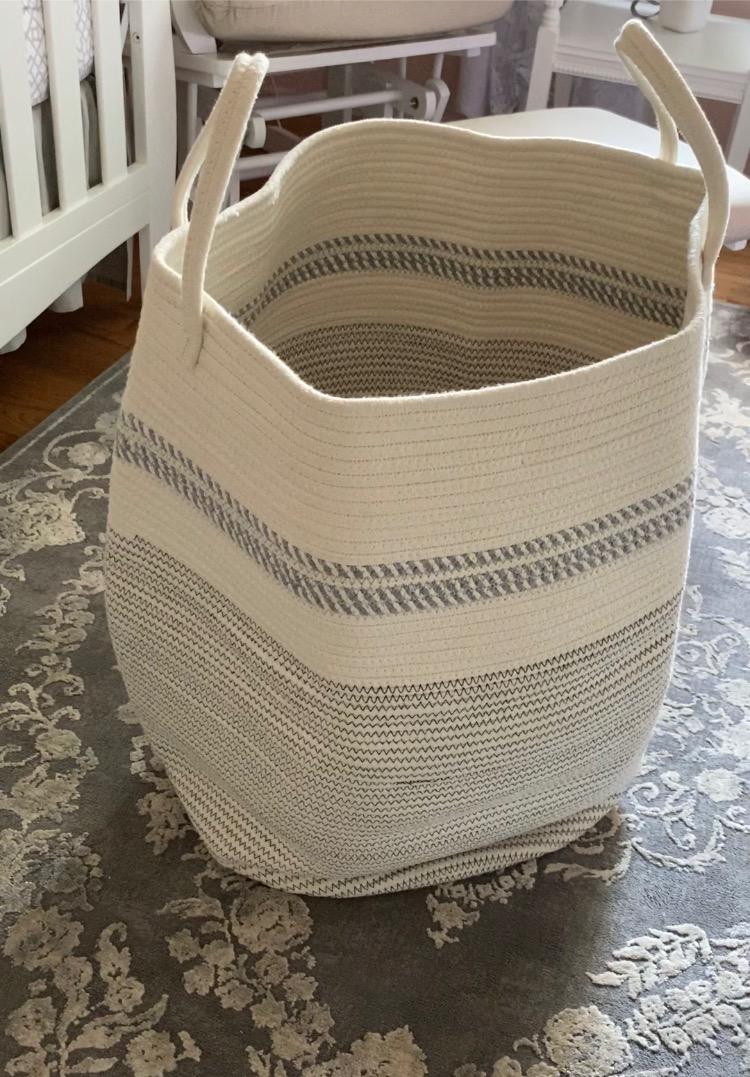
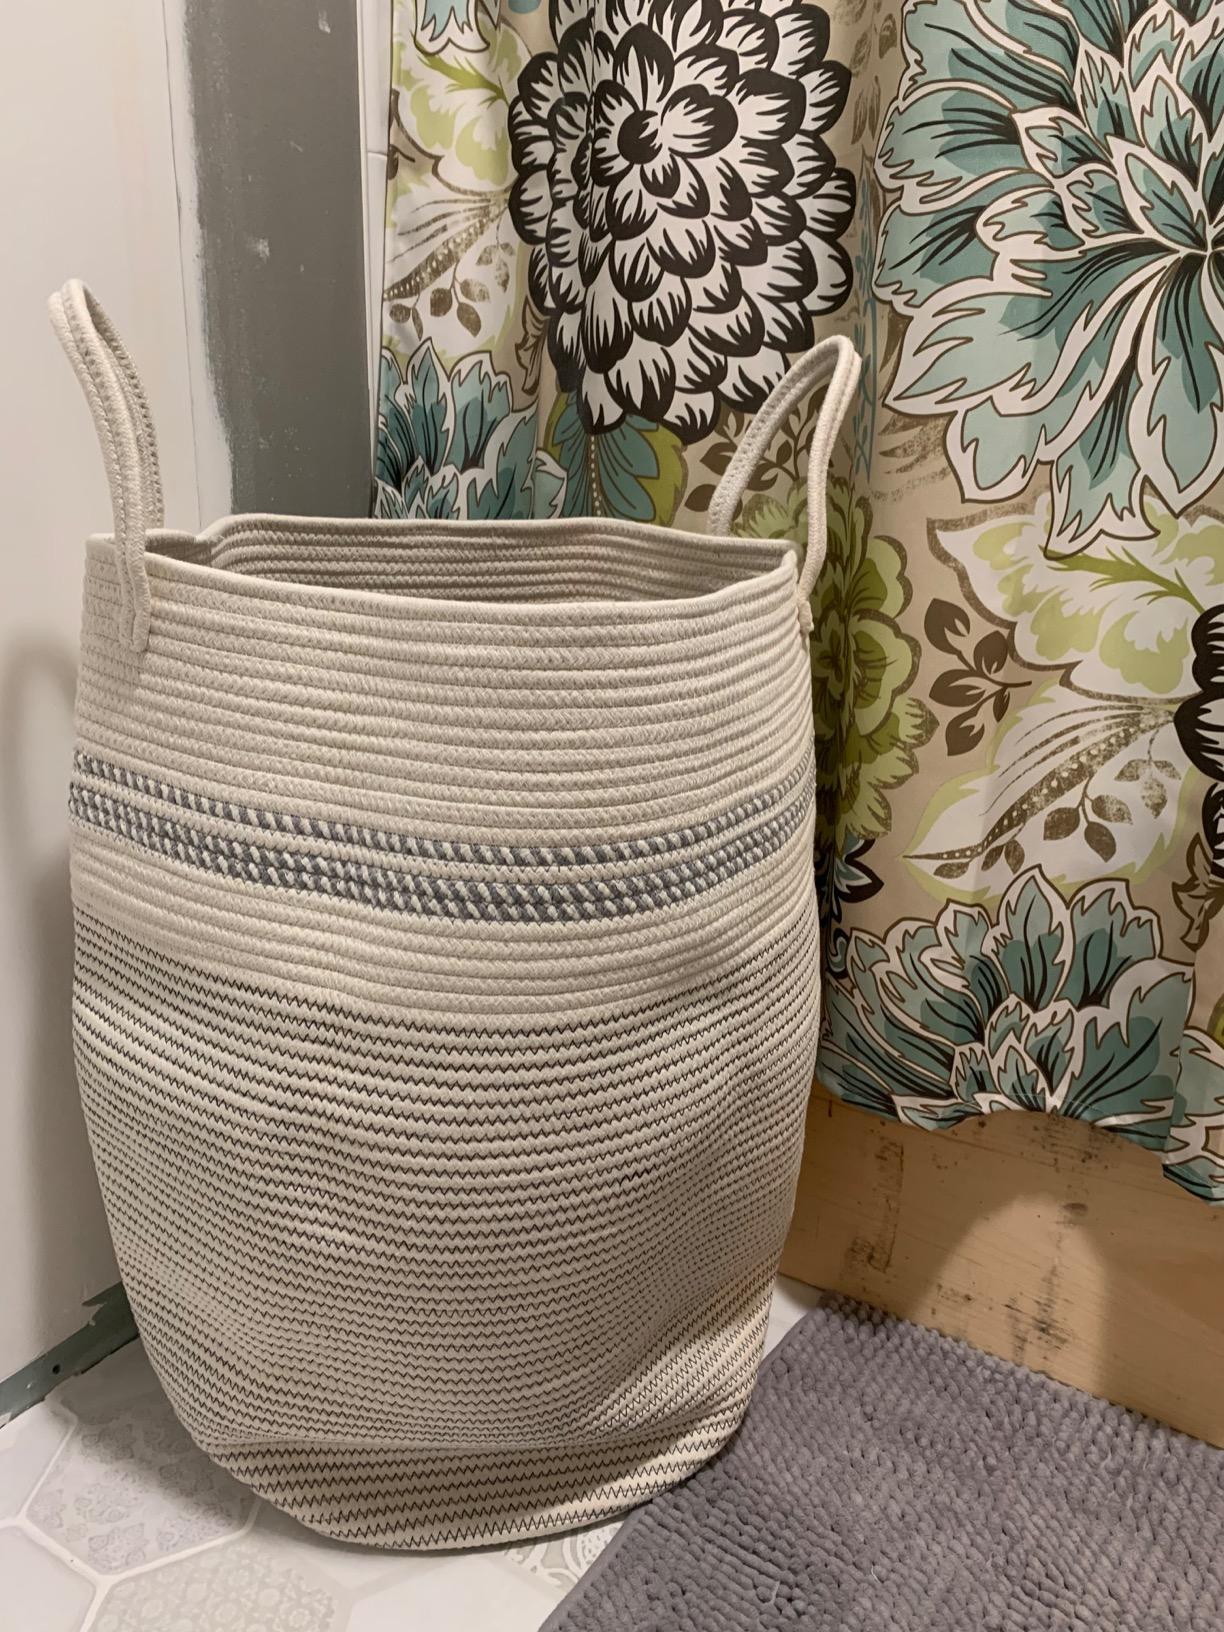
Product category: items_hamper
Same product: yes